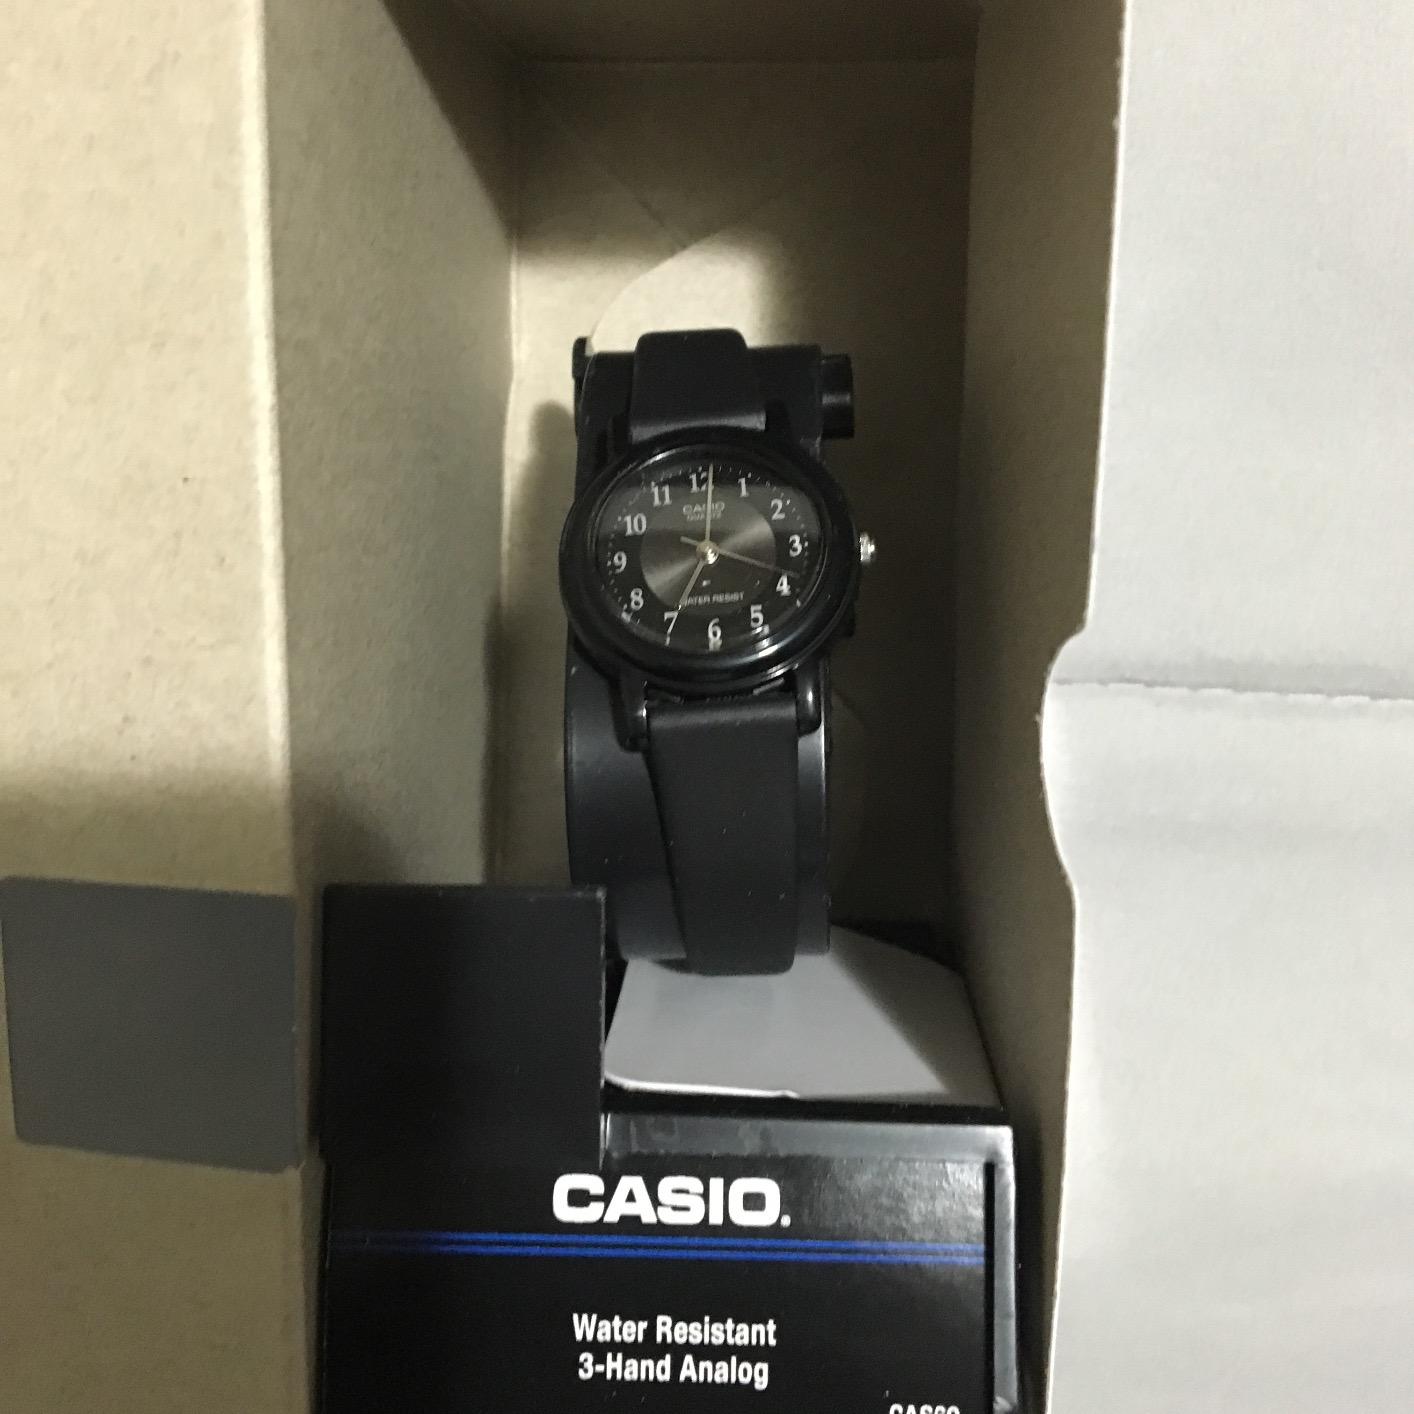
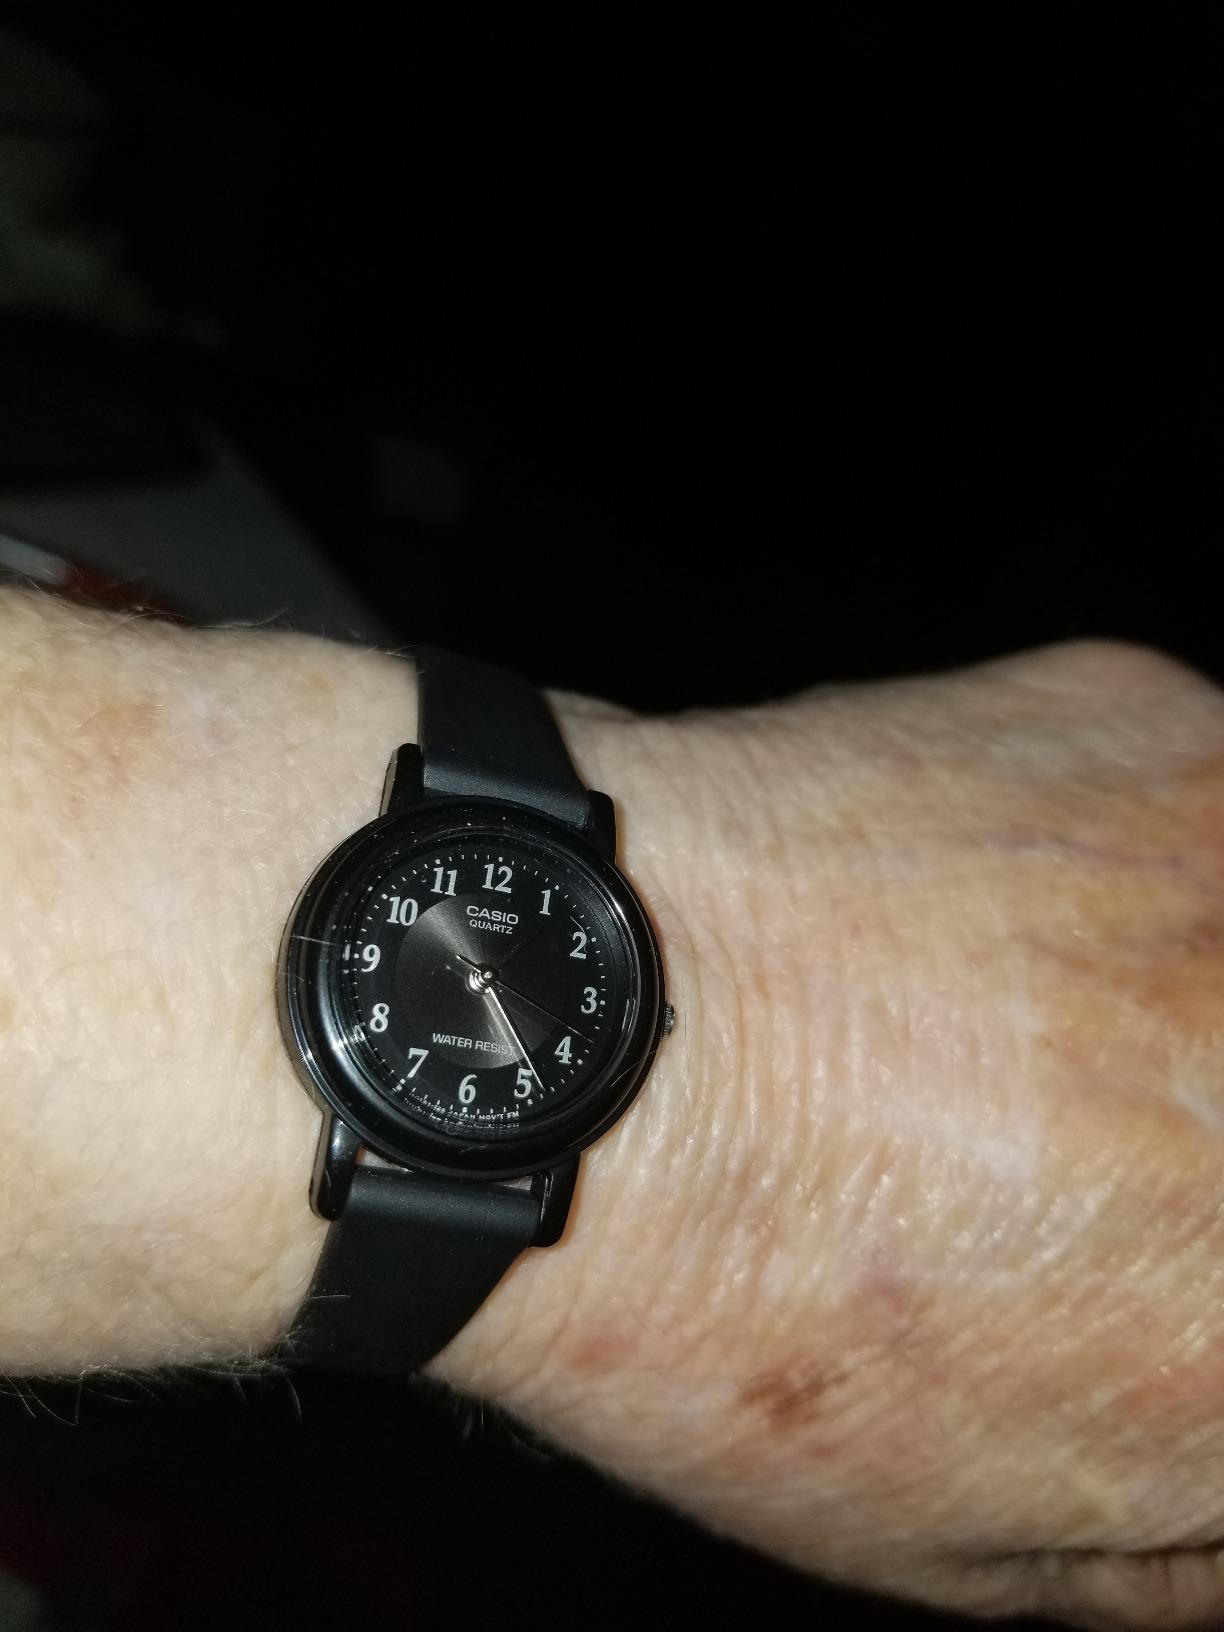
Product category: accessories_watch
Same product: yes